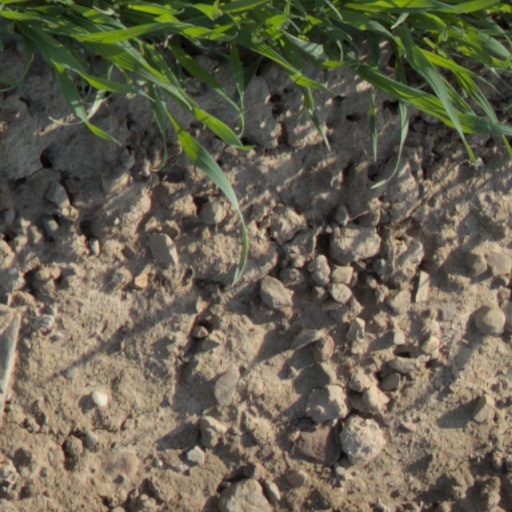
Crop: wheat